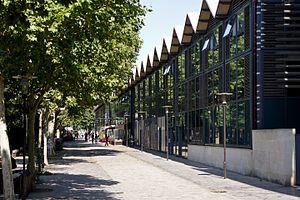
Paris, rue François-Truffaut et Bercy Village.
François Truffaut, né le 6 février 1932 à Paris et mort le 21 octobre 1984 à Neuilly-sur-Seine, est un cinéaste français, figure majeure de la Nouvelle Vague et auteur entre 1958 et 1979 d'au moins une douzaine de comédies dramatiques largement autobiographiques regardées à travers le monde comme des œuvres ayant, dans les suites d'Abel Gance, Jean Renoir, Jean Cocteau, Roberto Rossellini, révolutionné la narration cinématographique.